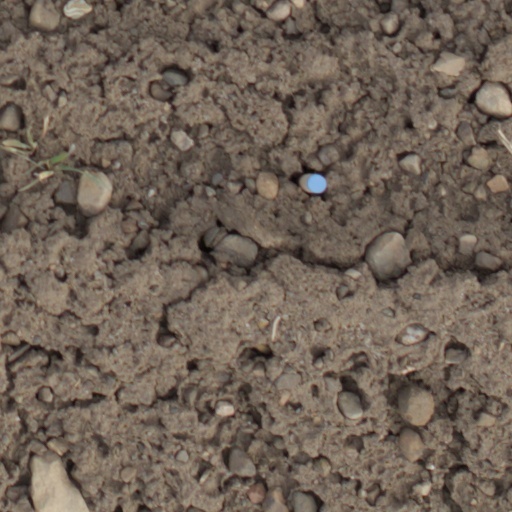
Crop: wheat